Roberto Maroni

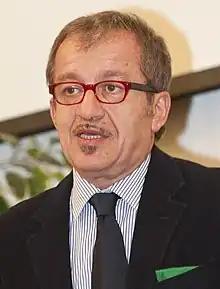
Maroni in 2010

Roberto Ernesto Maroni (15 March 1955 – 22 November 2022) was an Italian politician from Varese and a past President of Lombardy. He was the leader of the Northern League, a party seeking autonomy or independence for Northern Italy or Padania. From 1992 to 2013 he was a Member of the Chamber of Deputies of the Italian Republic, always elected in Lombard constituencies. He served as Deputy Prime Minister of the Italian Republic in the Berlusconi I executive, from 1994 to 1995. He was Interior Minister of the Italian Republic from 1994 to 1995, and from 2008 to 2011. He was Labour Minister of the Italian Republic from 2001 to 2006.